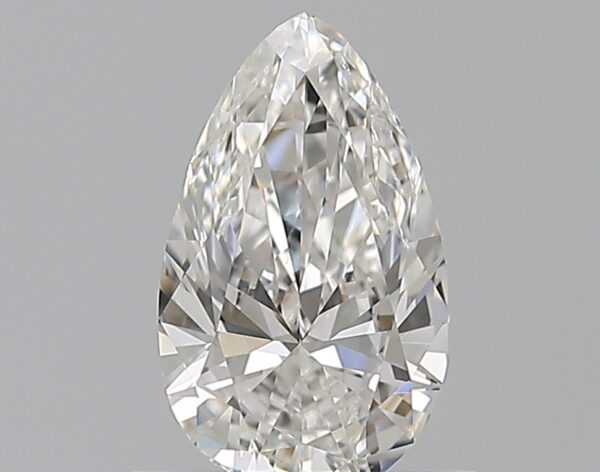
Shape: pear
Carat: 0.7
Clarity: VS1
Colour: F
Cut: EX
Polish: EX
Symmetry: VG
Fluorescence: N
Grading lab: GIA
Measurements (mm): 8.06 x 4.86 x 2.81